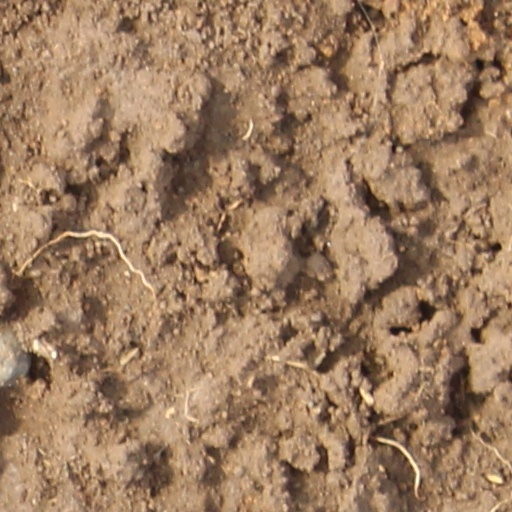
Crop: wheat